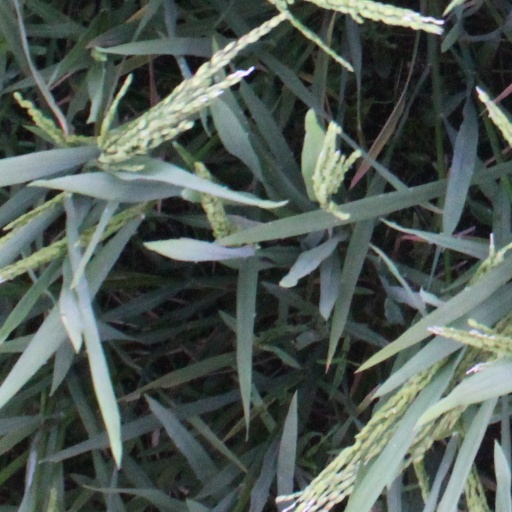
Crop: rice